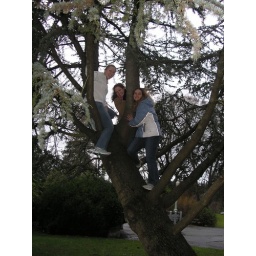
Girls pose for a pic in the tree (monkey see, monkey do...)